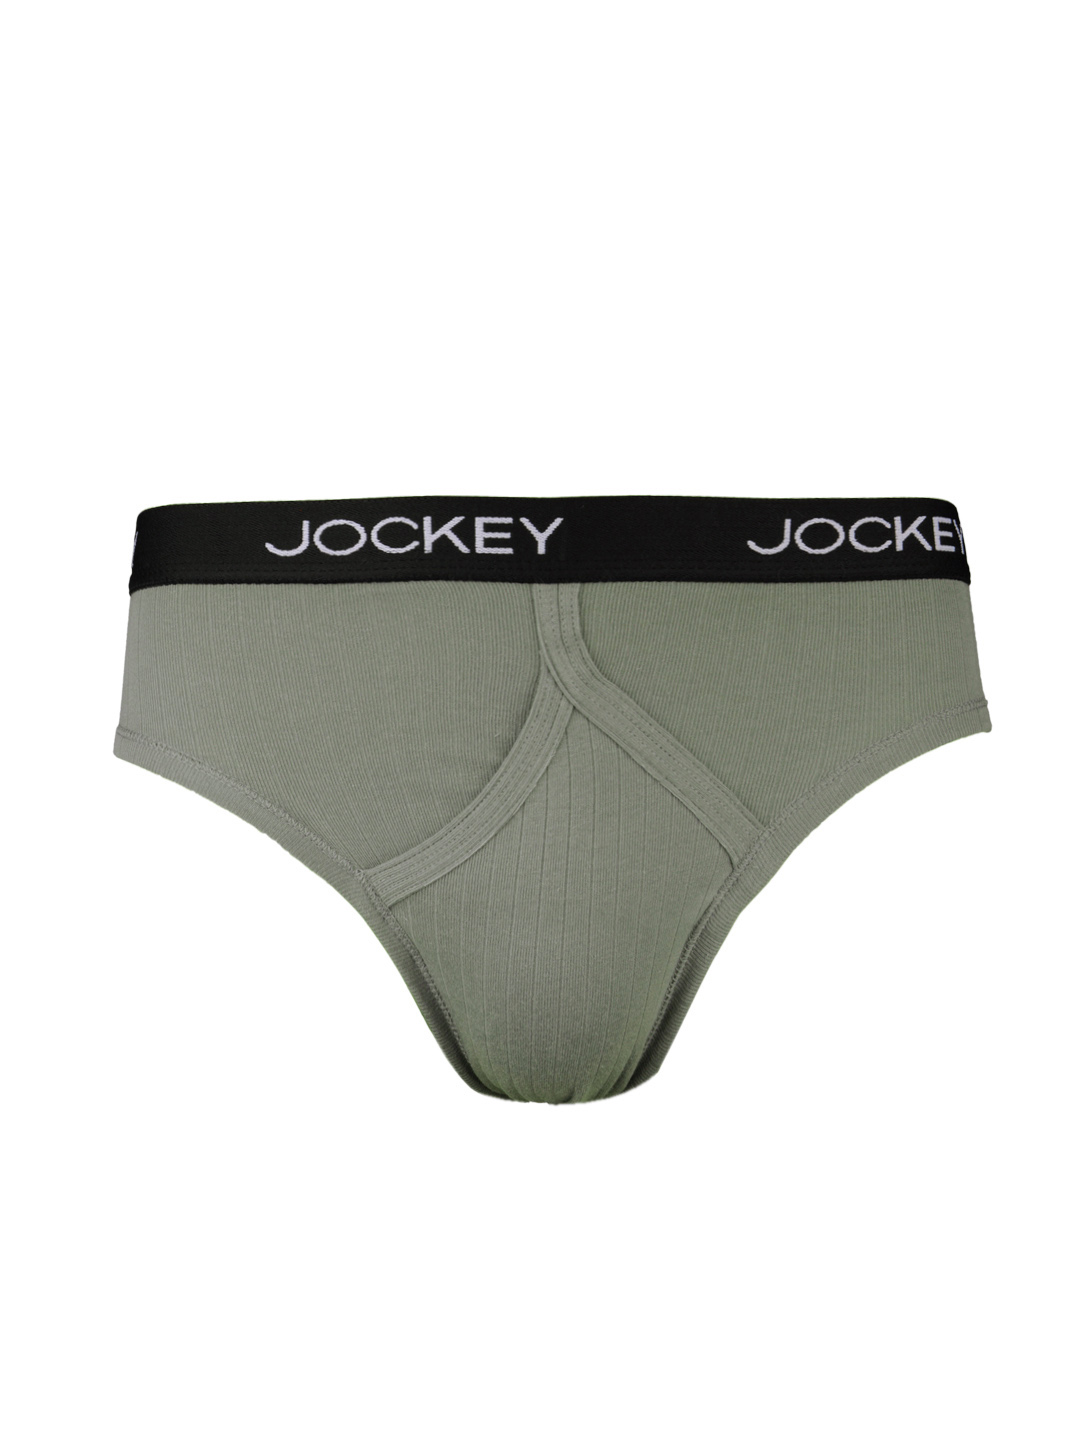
Jockey ELANCE Men Grey Y Front Briefs 1006
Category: Apparel / Innerwear / Briefs
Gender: Men
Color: Grey
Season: Summer 2016
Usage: Casual